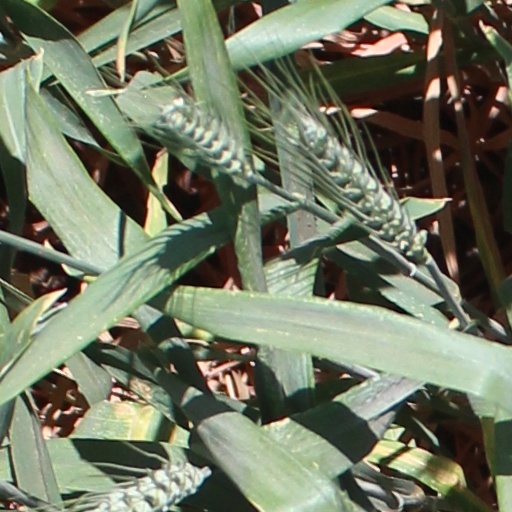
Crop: wheat